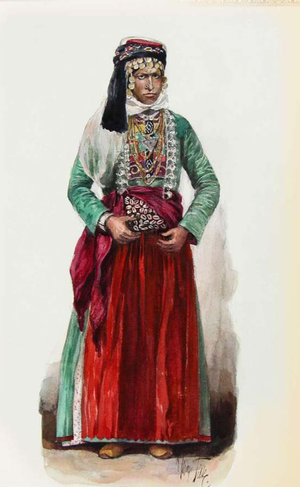
Max Tilke était un ethnographe, illustrateur et peintre allemand.